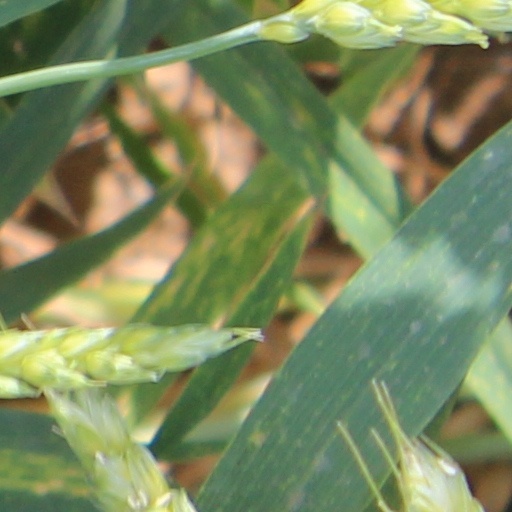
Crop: wheat